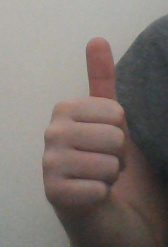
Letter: aleff